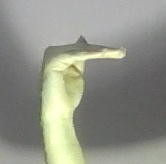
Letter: khaa